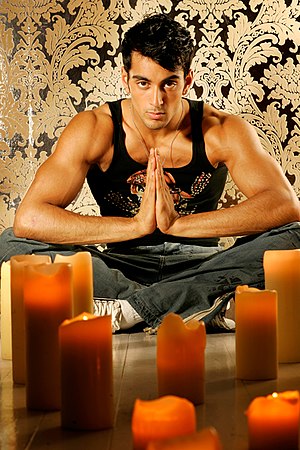
Adil Khan
Adil Khan i 2006.